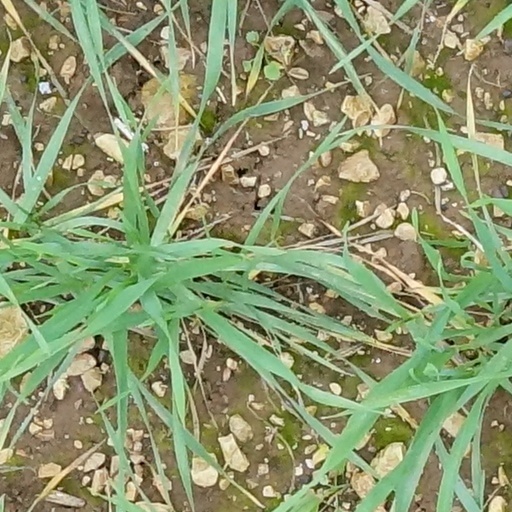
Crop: wheat